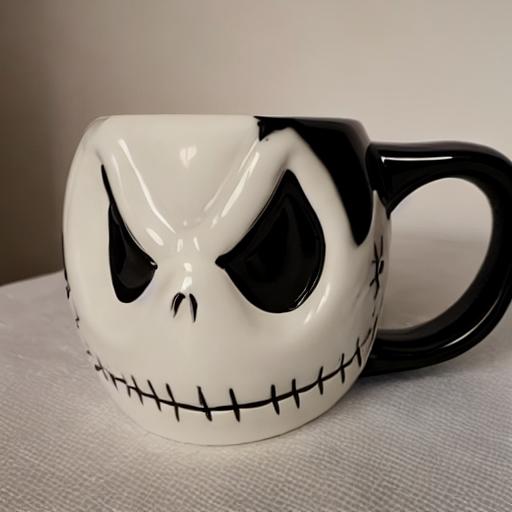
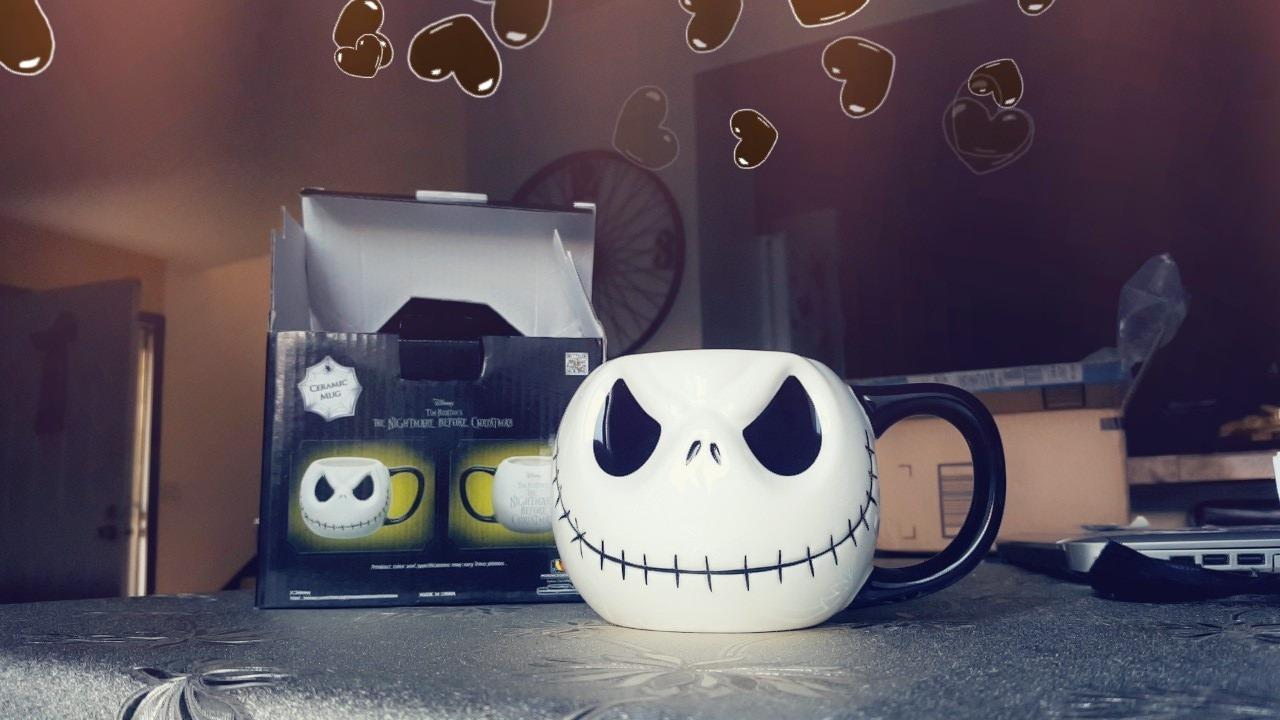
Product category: items_mug
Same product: no